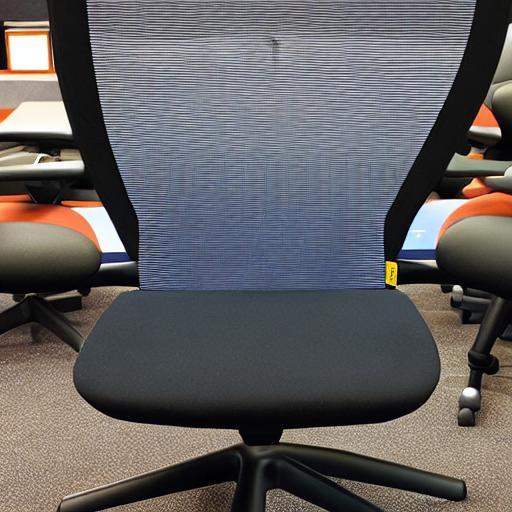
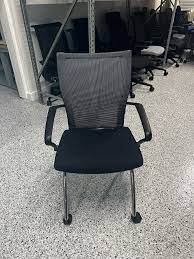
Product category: items_chair
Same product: no